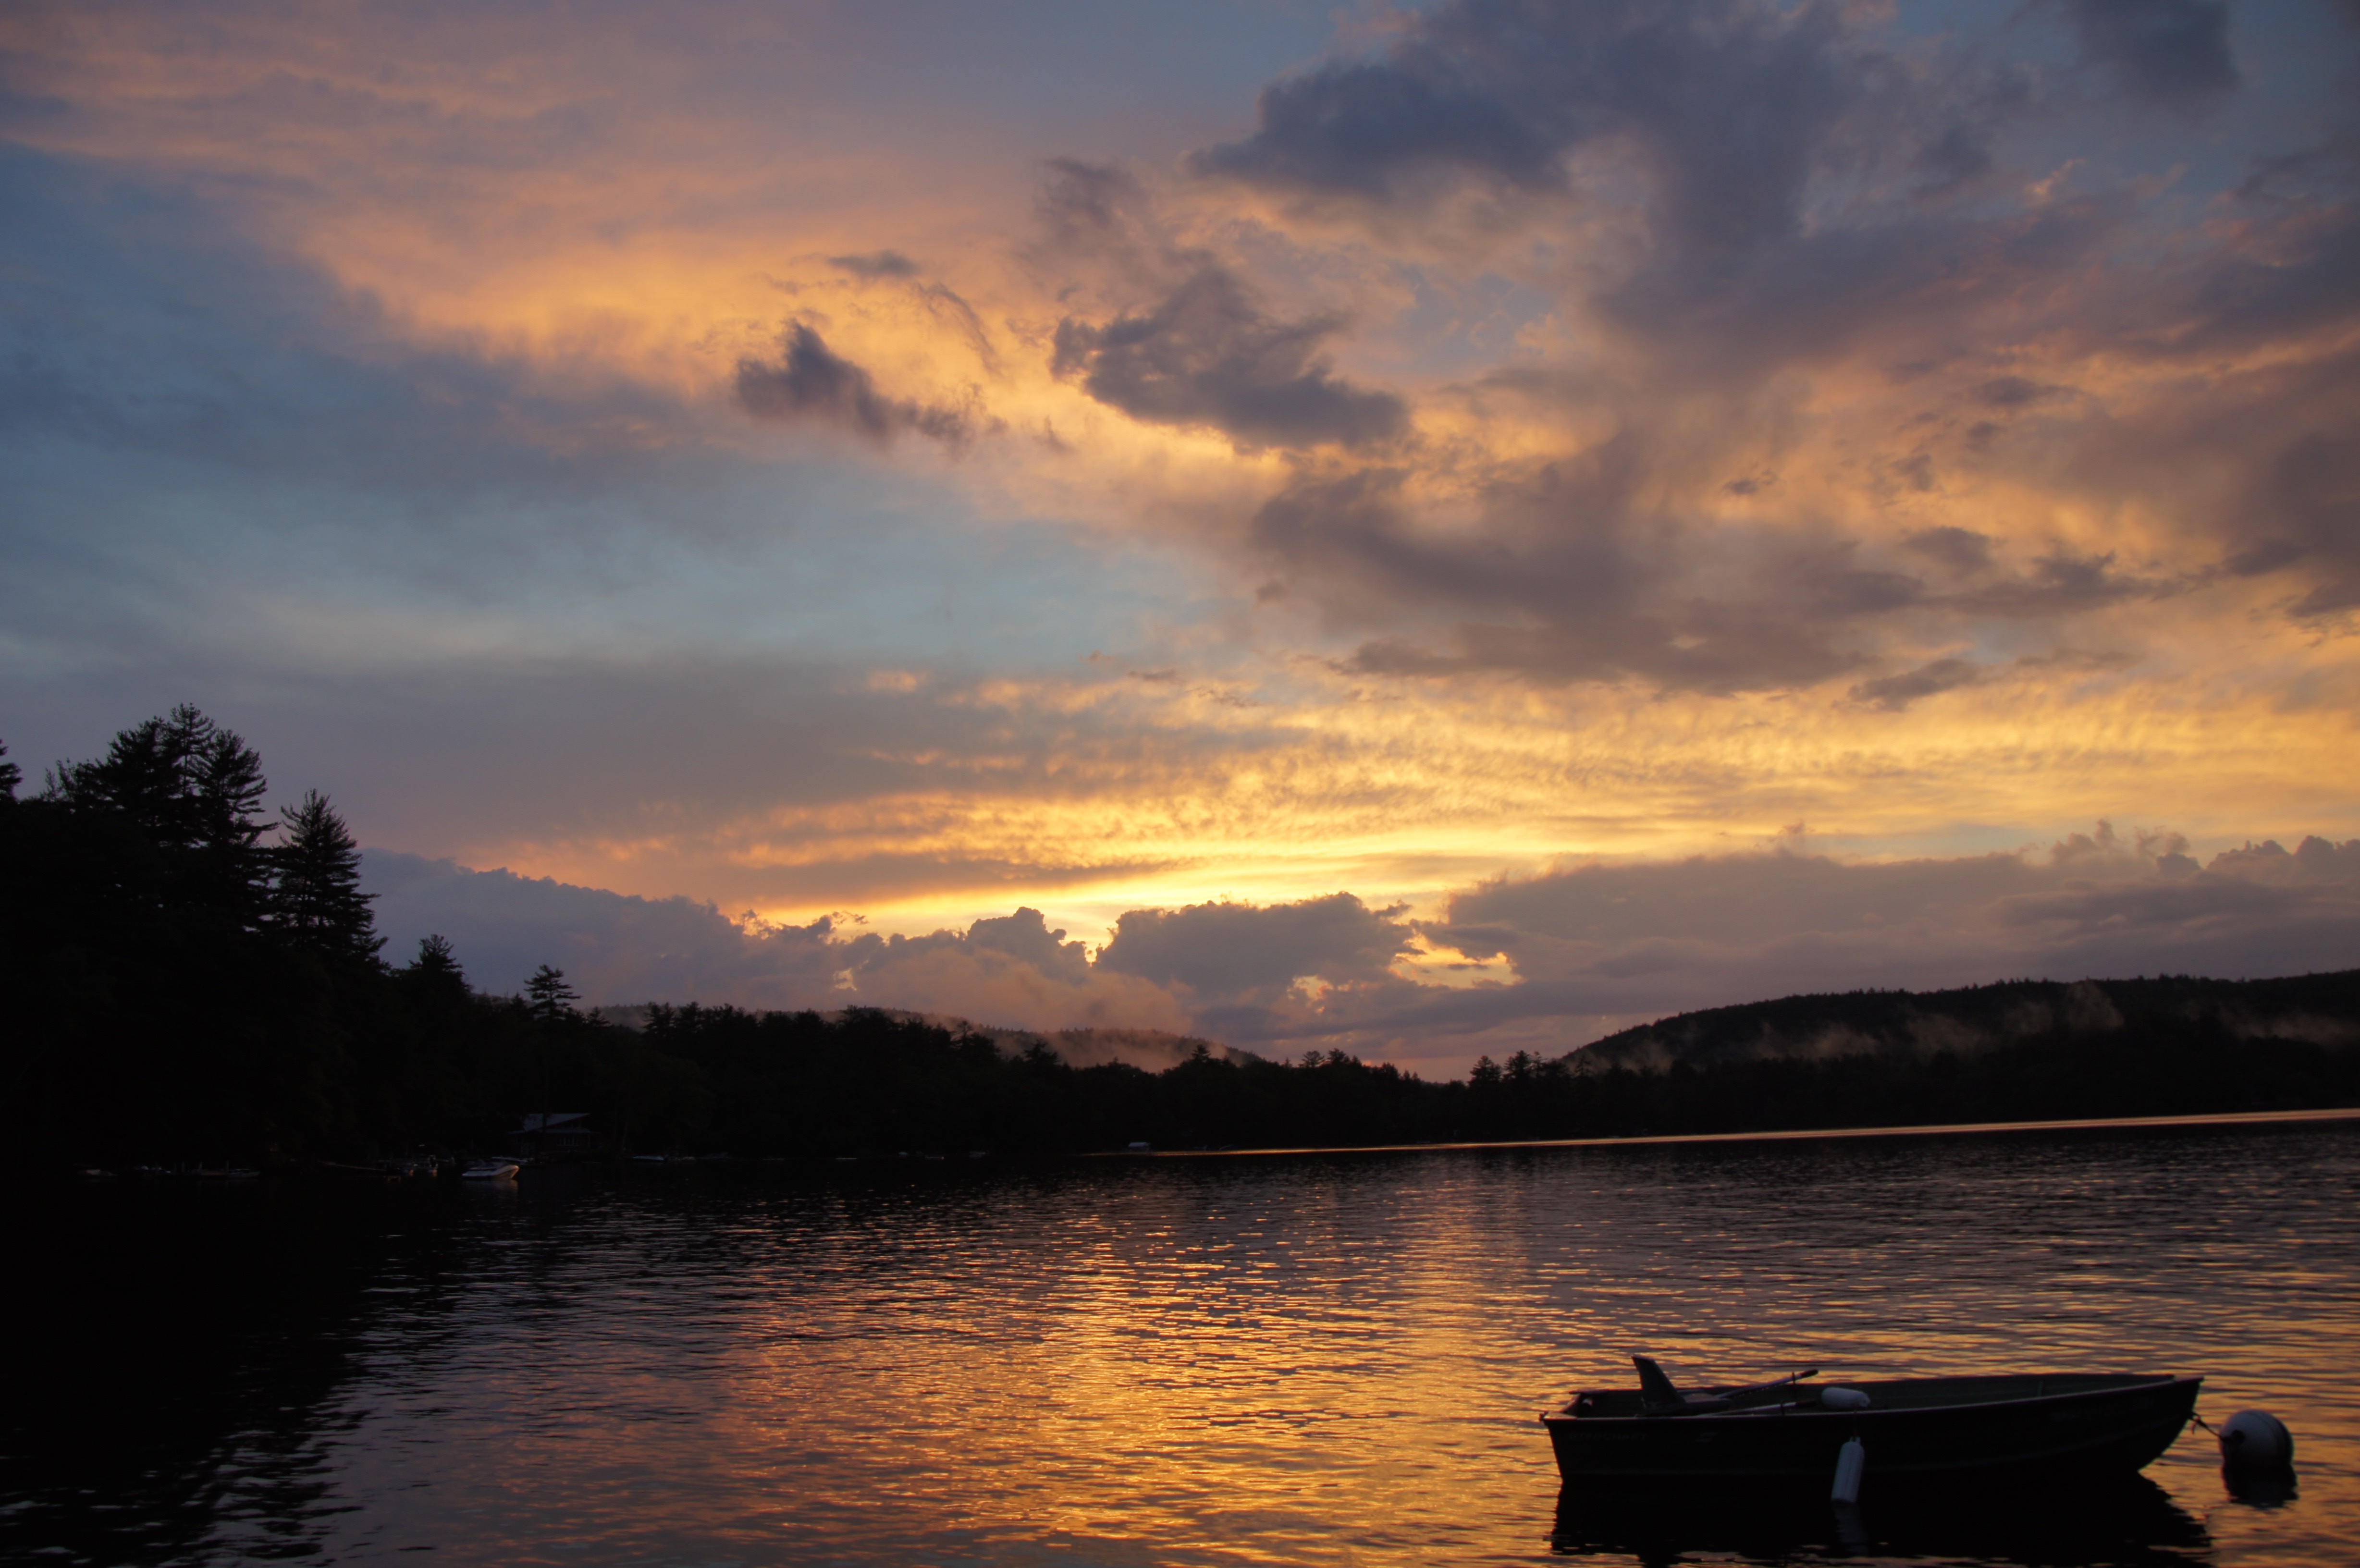
sea, cloud, sky, sunrise, sunset, morning, lake, dawn, river, dusk, evening, reflection, vehicle, bay, loch, afterglow